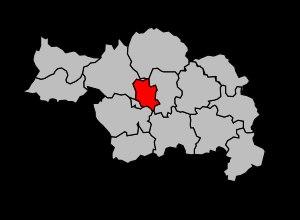
Le canton de Bergerac-1 est un canton français tenant lieu de circonscription électorale, situé dans le département de la Dordogne, en région Nouvelle-Aquitaine.